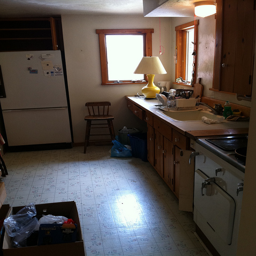
A kitchen scene complete with an oven and a fridge.
A yellow lamp lies on the kitchen counter
a kitchen with a yellow lamp sitting on the counter
Kitchen of a modern home sporting a white finish.
A kitchen area with refrigerator in the background and a sink and stovetop oven on the side surrounded with wooden cabinets.